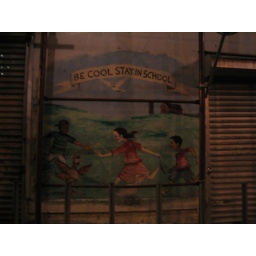
stay in school - run with the chicken and duck